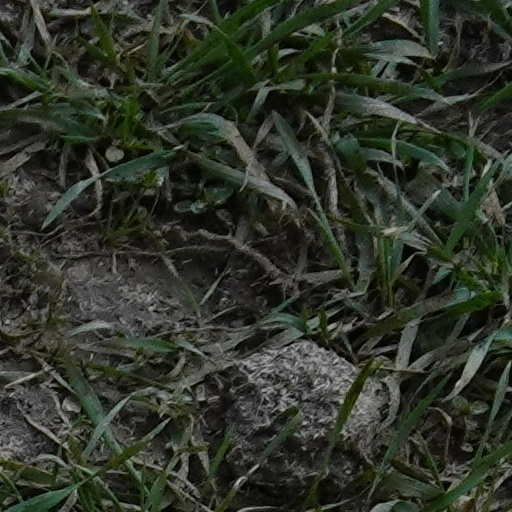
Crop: wheat